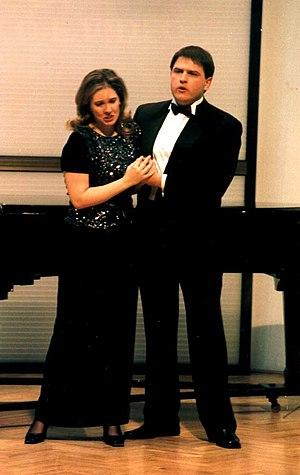
Blagoj Nacoski, né le 18 mai 1979 à Skopje, en Macédoine, est un chanteur lyrique ténor.